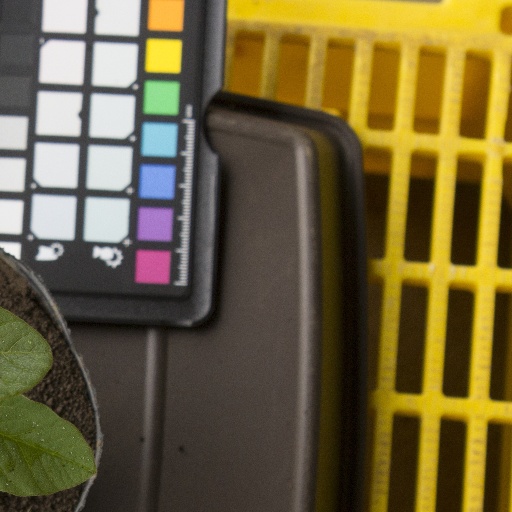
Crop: soybean